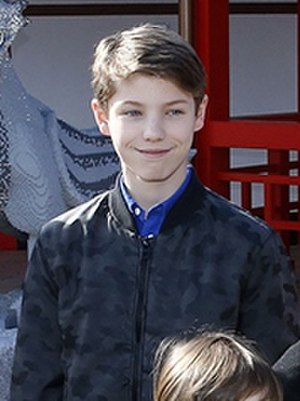
Kongerækken / Kongerækken / Tronfølgen (udover tronfølgeren)
Kongerækken, forstået som den danske kongerække, er en liste over Danmarks regenter gennem tiderne.